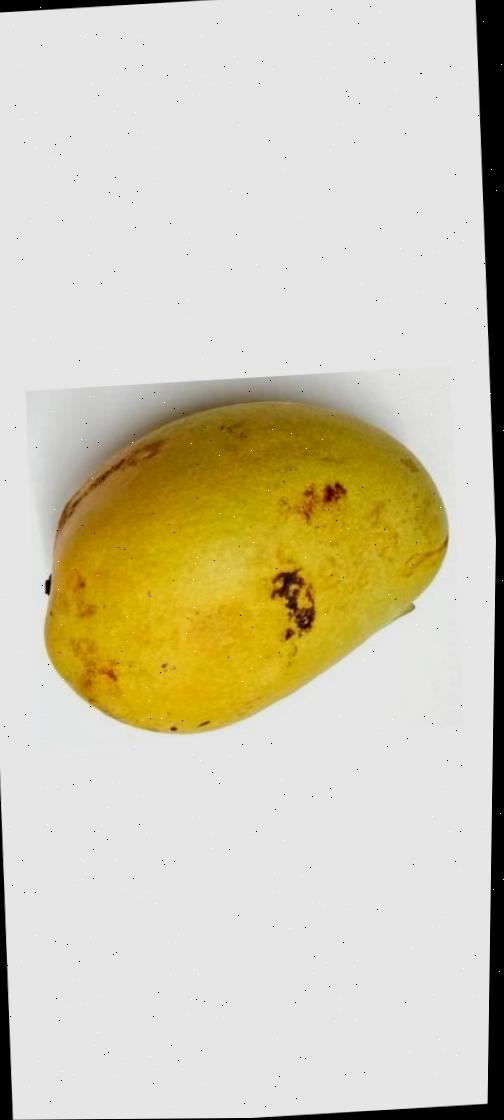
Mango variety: Bari-11